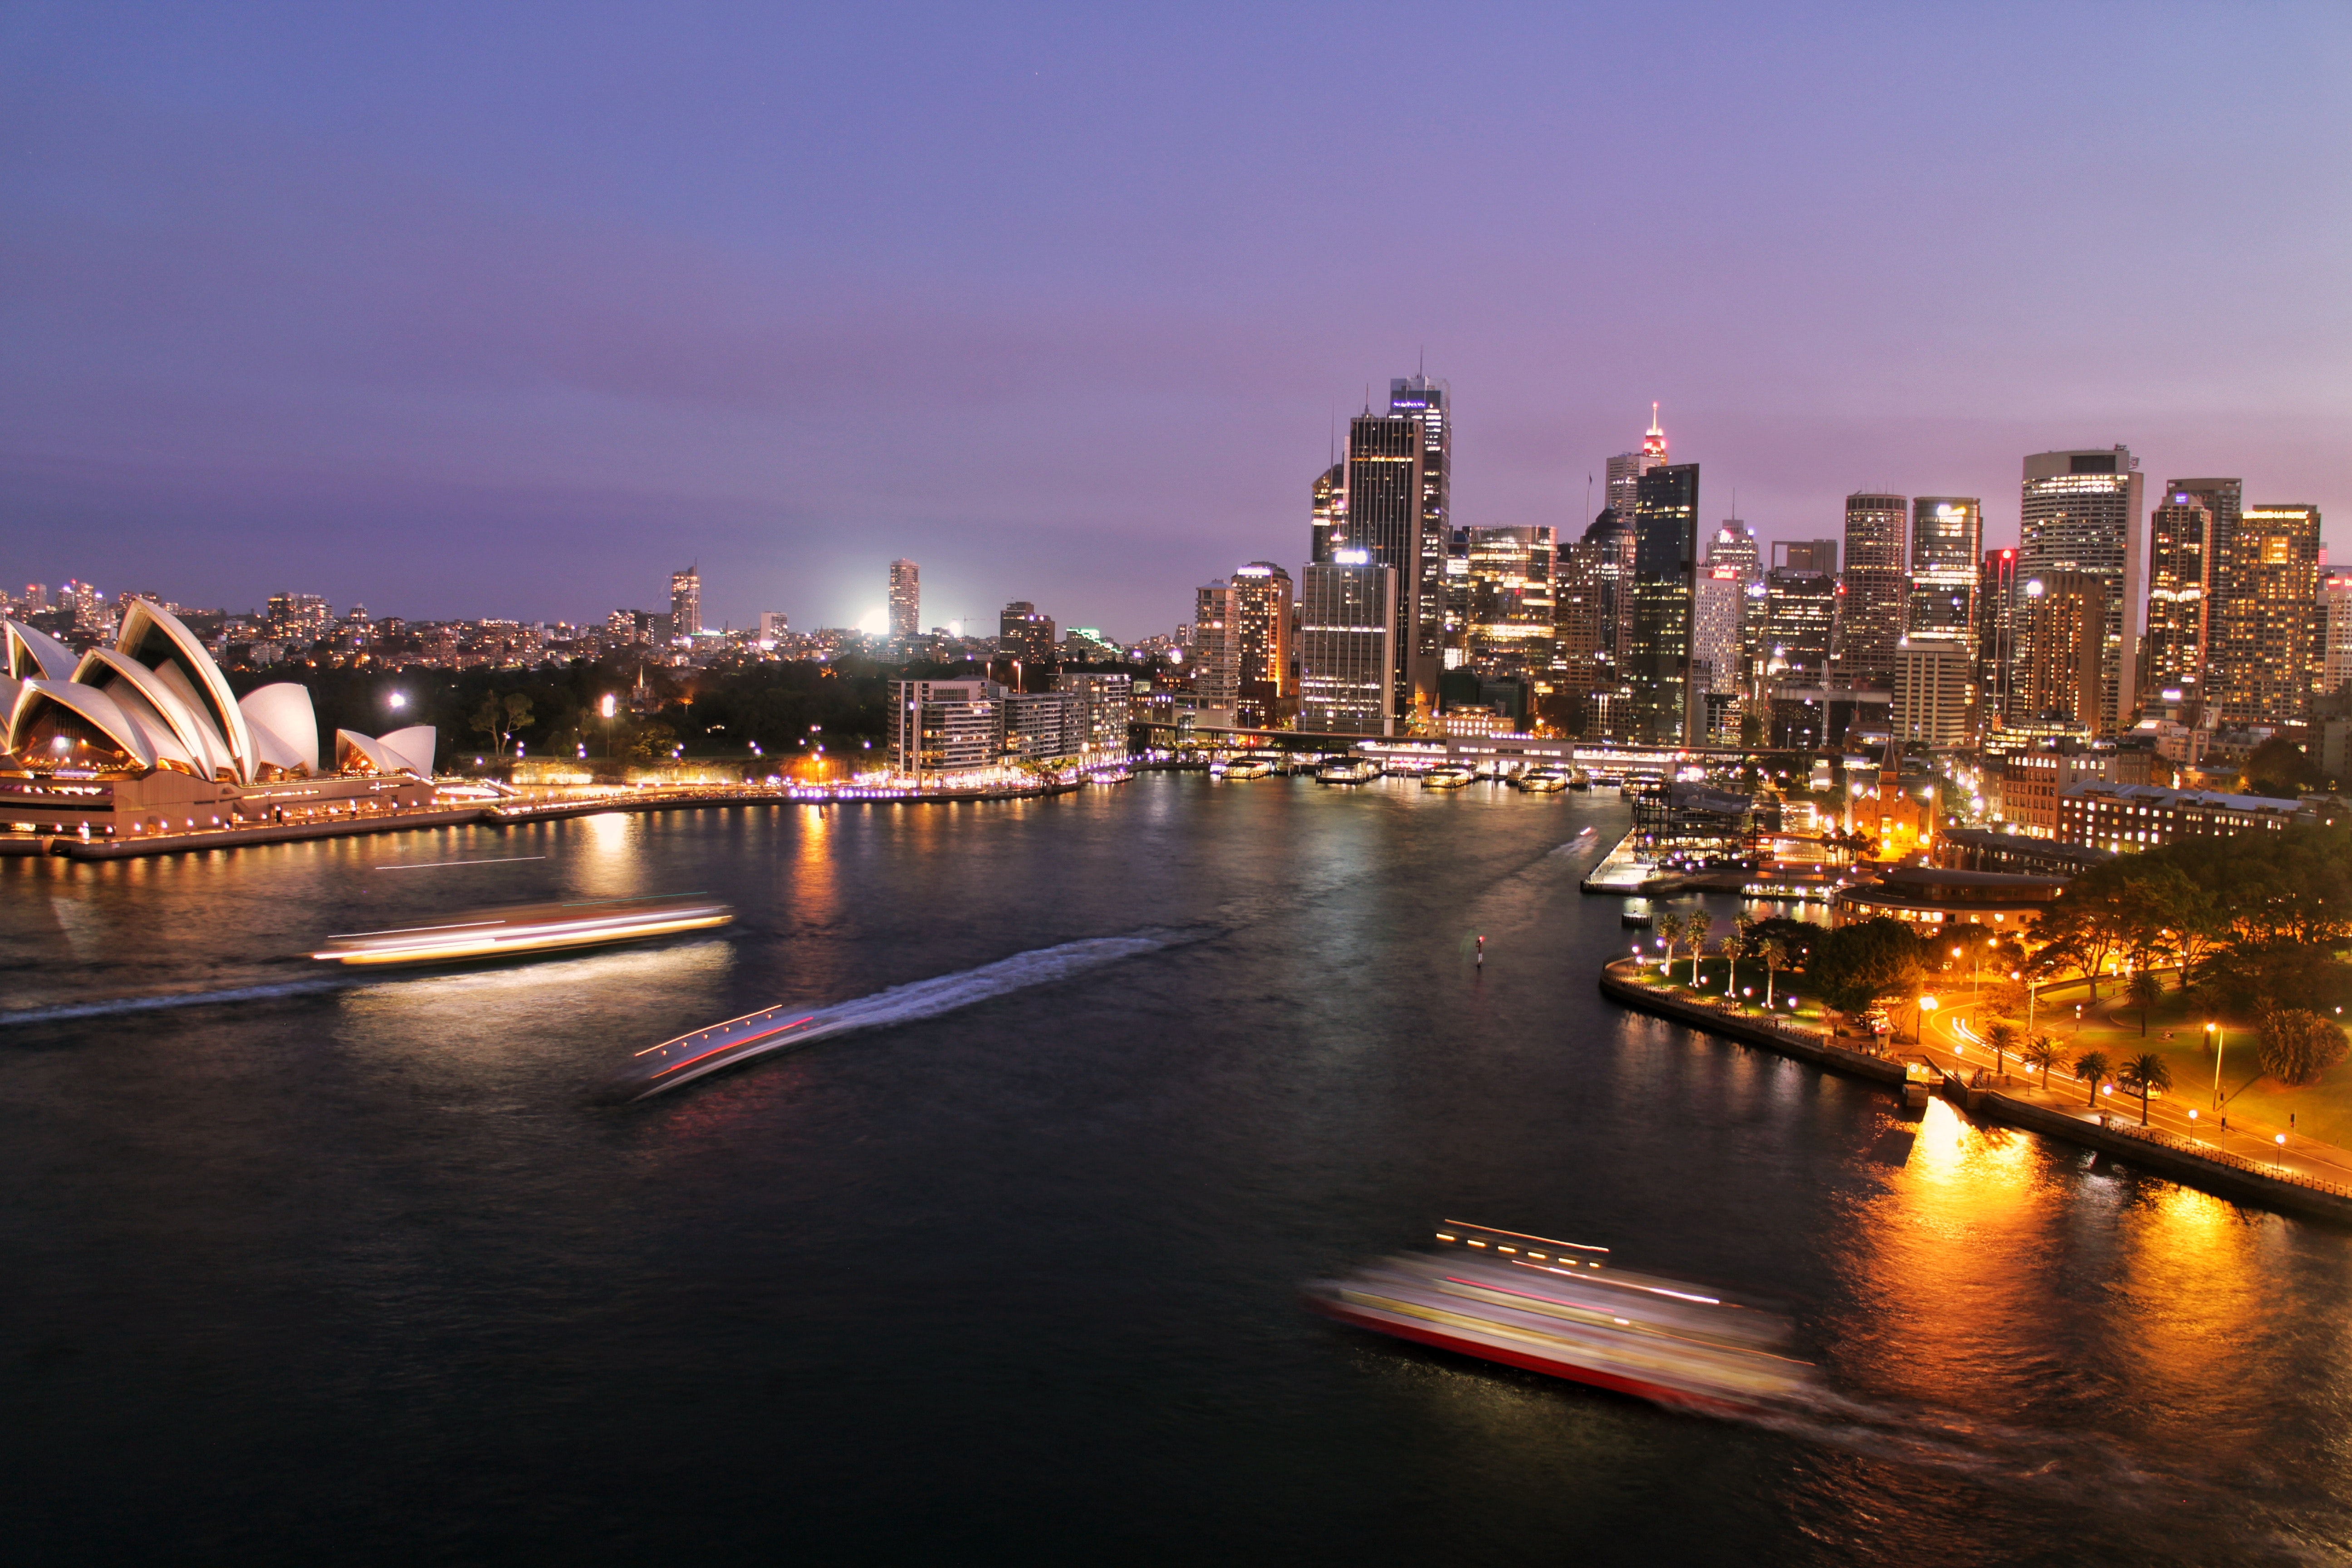
cityscape, city, skyline, reflection, metropolitan area, urban area, body of water, night, waterway, water, metropolis, landmark, river, sky, dusk, skyscraper, downtown, bridge, evening, horizon, tower block, sunset, harbor, marina, dawn, building